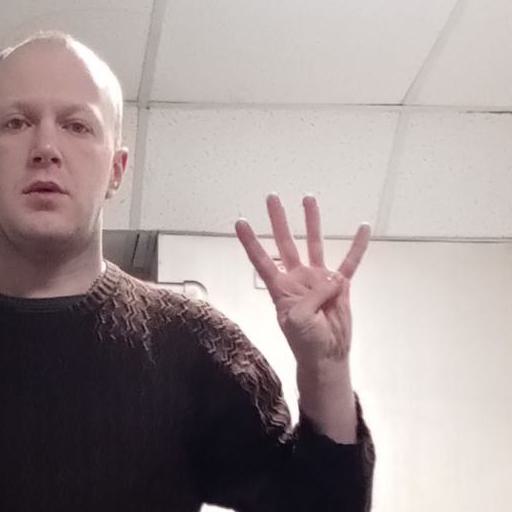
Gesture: four